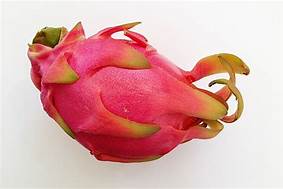
Label: Dragonfruit